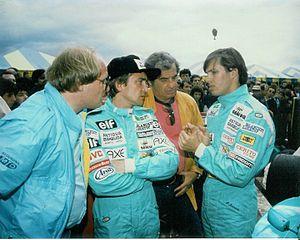
Michel Trollé Formule 3000 GDBA
Michel Trollé, né le 23 juin 1959 à Lens, est un ancien pilote automobile français.
Paul Alexandre Belmondo, né le 23 avril 1963 à Boulogne-Billancourt, est un coureur automobile français. Il est le petit-fils du sculpteur Paul Belmondo et le fils de l'acteur Jean-Paul Belmondo.
Blanchet Locatop est une ancienne entreprise de distribution informatique et qui fut le premier distributeur Hewlett-Packard en France.